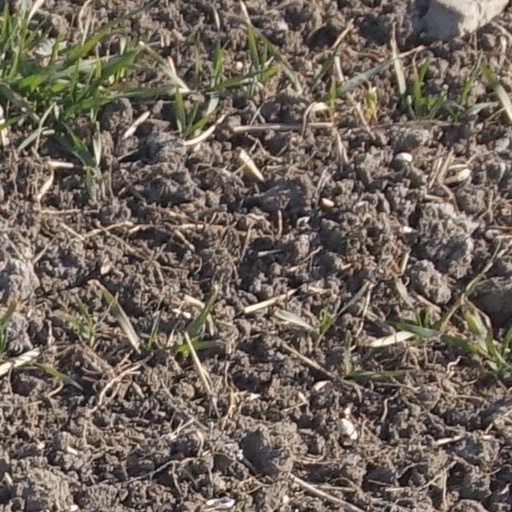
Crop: wheat